Dragonville, Virginia

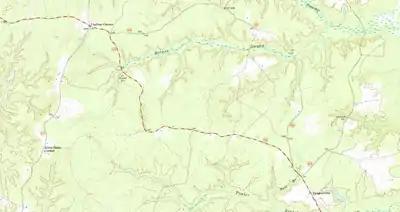
Dragonville located on right portion of 1970 USGS map.

Dragonville is an unincorporated community in King and Queen County, Virginia, United States, named after the English hamlet of Dragonville, County Durham.